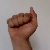
The image shows a hand gesture representing the letter 'A' in Indian Sign Language.